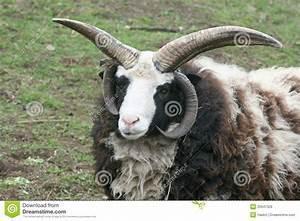
sheep